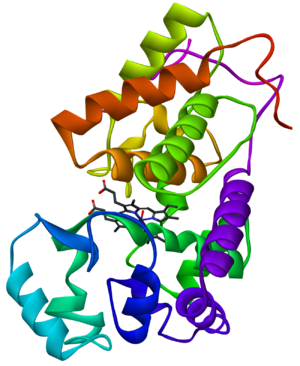
La peroxydase de raifort est une oxydoréductase qui catalyse la réaction :